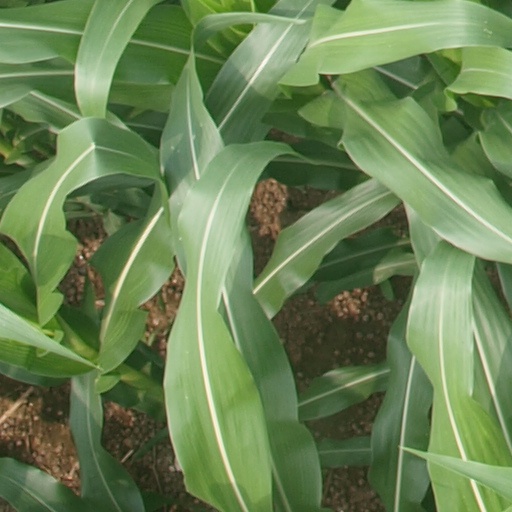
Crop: maize; corn